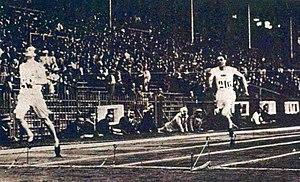
Finale du 400 mètres aux JO de 1924, Eric Liddell l'emporte devant Horatio Fitch.
Horatio May Fitch est un athlète américain spécialiste du 400 mètres. Affilié à la Chicago Athletic Association, il mesurait 1,75 m pour 68 kg.